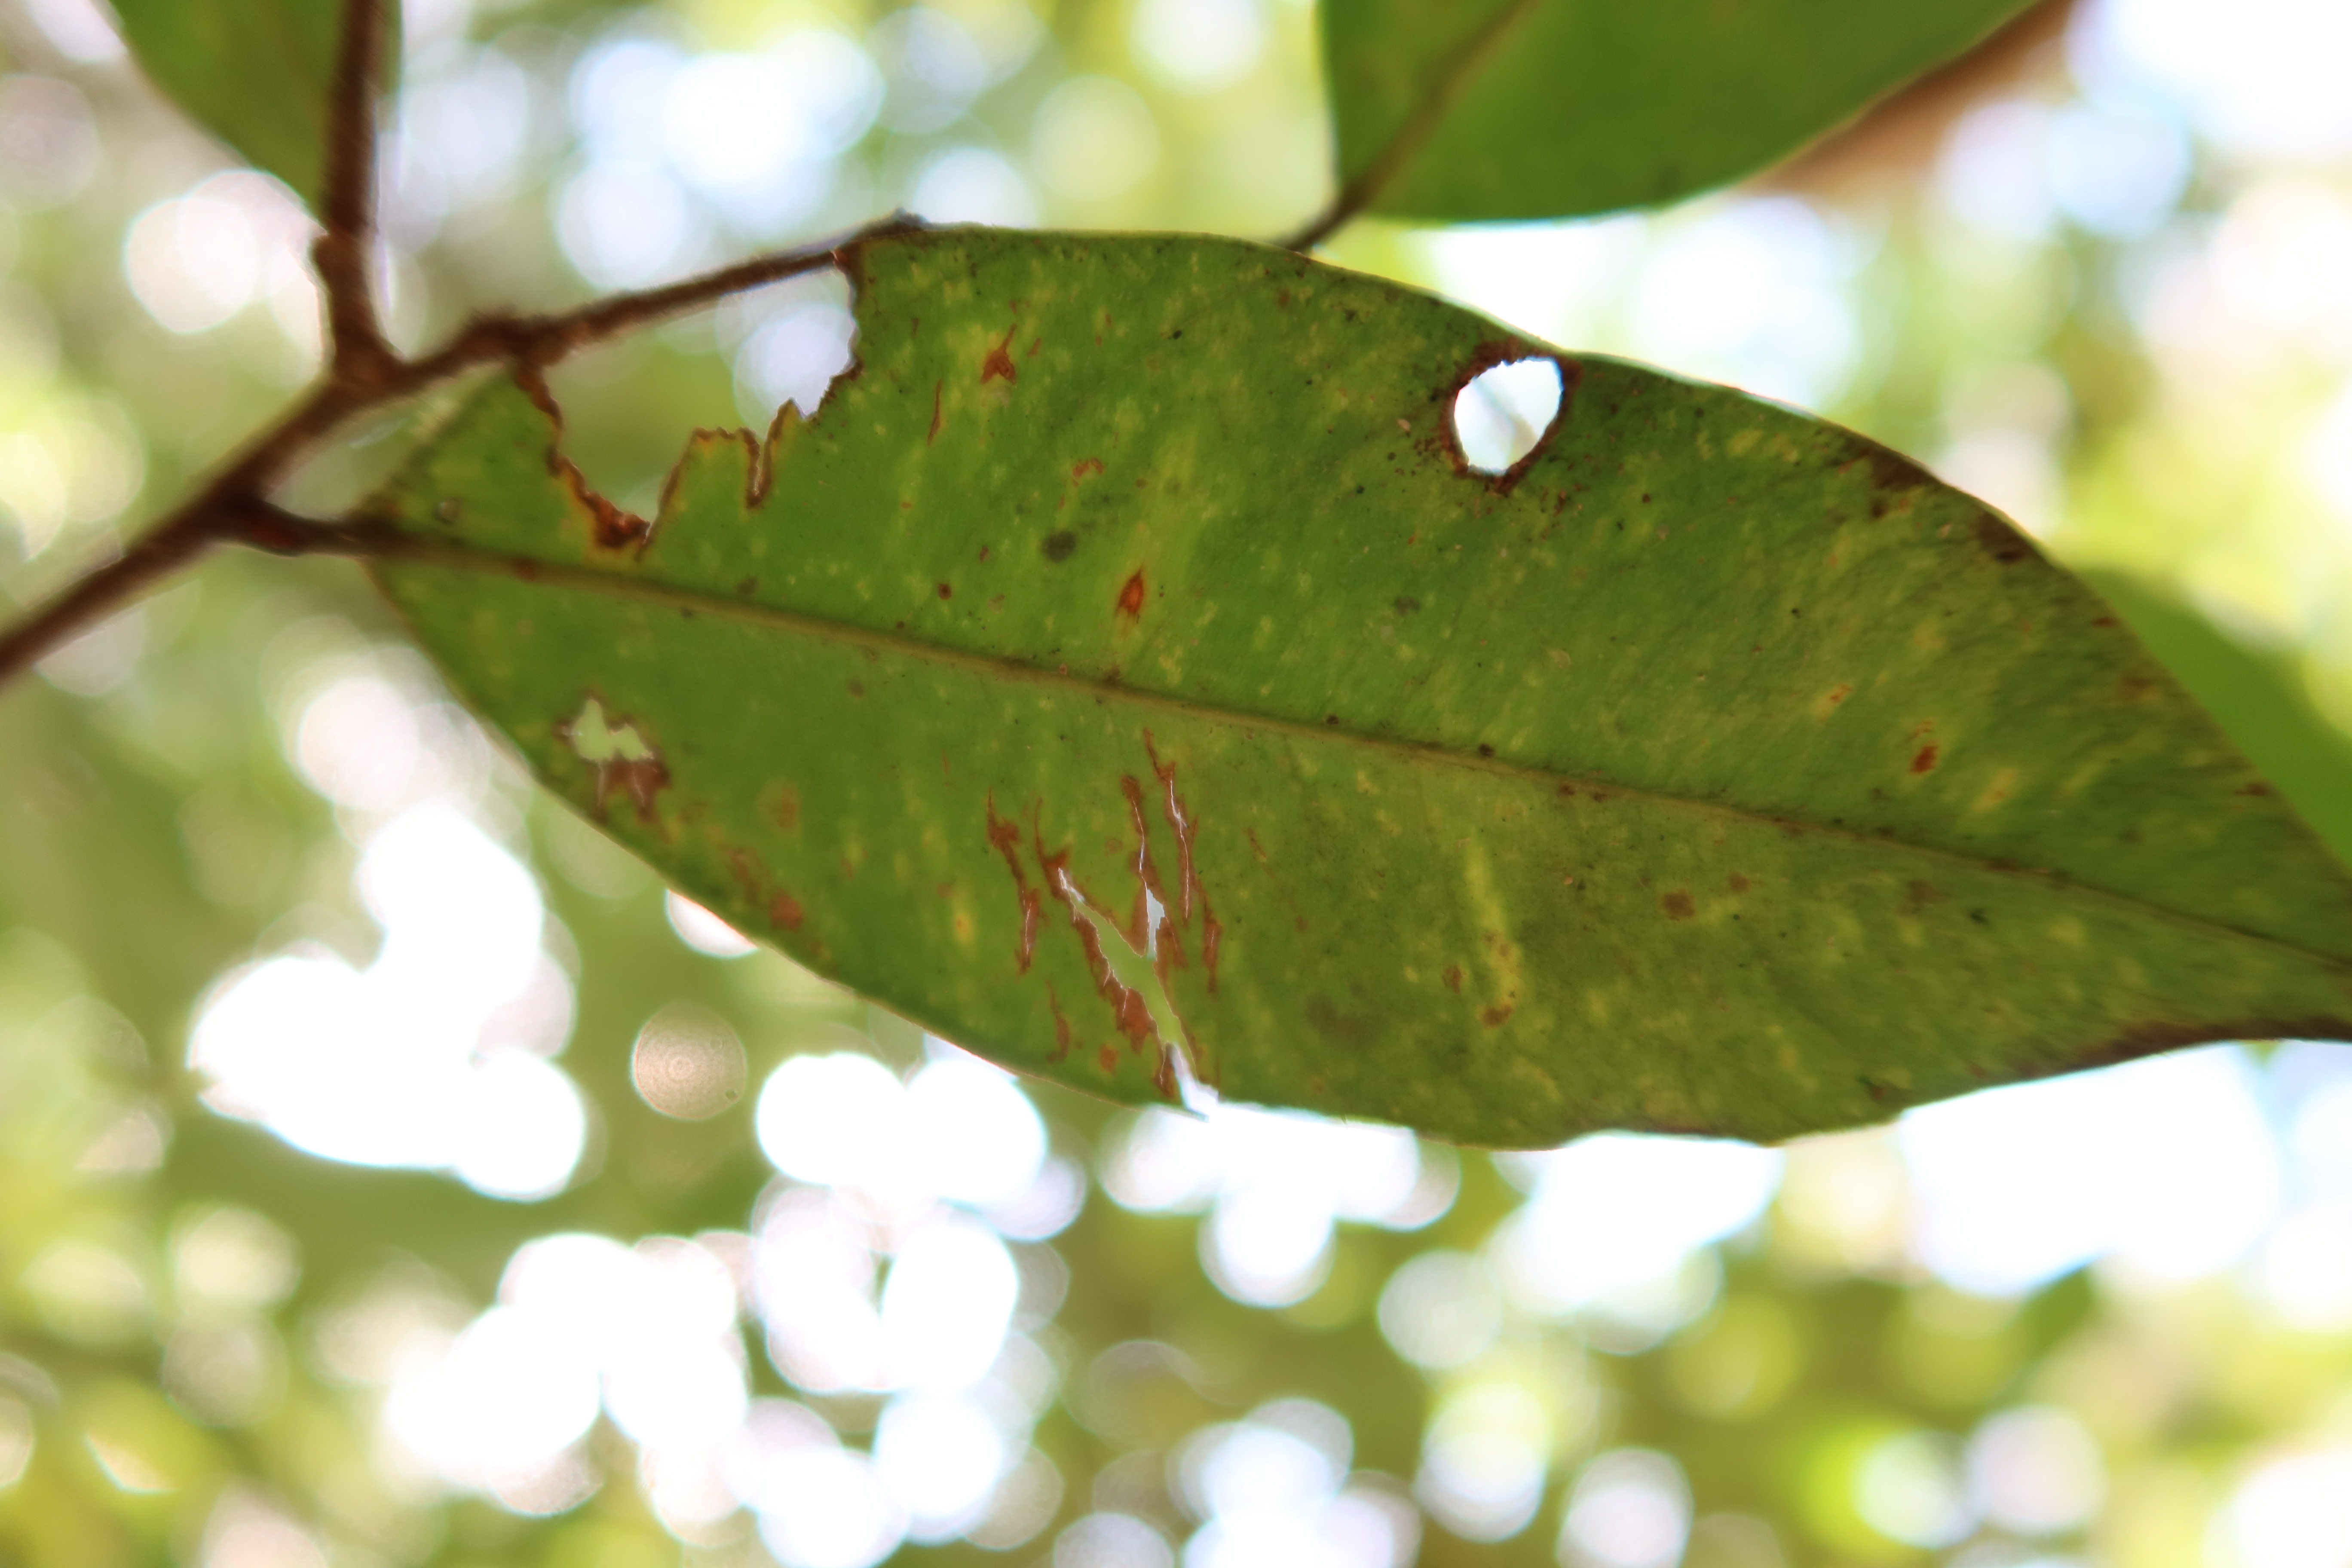
Label: Downy mildew